Sina Mesdag-van Houten

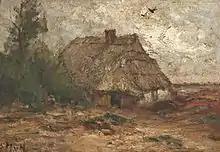
Sheepfold on the Heath

In 1884, one of her landscapes won a gold medal in Amsterdam she received a bronze medal in Paris for a heath landscape. In Melbourne, her work also received a bronze medal. She exhibited her work at the Palace of Fine Arts at the 1893 World's Columbian Exposition in Chicago, Illinois. When Sientje Mesdag was 70 years, in 1905, she had an honorary exhibition in the halls of the Pulchri Studio.